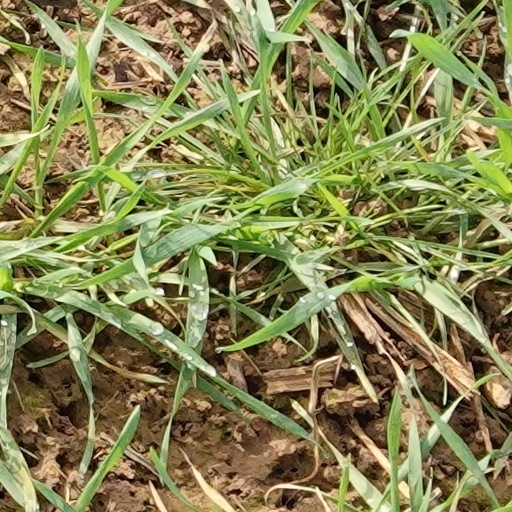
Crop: wheat